Cleveland Trust Company Building

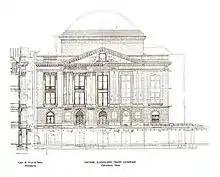
Architectural drawing of the E. 9th Street facade of the building.

The exterior of the structure is made of white granite from the North Jay Granite Company, and quarried near Jay, Maine. The site is not square, due to the acute angle at which Euclid Avenue intersects with E. 9th Street. To accommodate the site, Post created a total of 13 bays and columns on each street-facing side of the structure. There is a bay aligned with the axis of each entrance, and with the street corner of the building. Although a portico had been planned for the main entrance, the site was too small to permit one. The Euclid Avenue columns support a tympanum which is filled with the sculpture "Finance". On the Euclid Avenue side are eight Corinthian columns, behind which are five two-story windows. On the E. 9th Street side, there are six pilasters, six two-story windows, and a mostly empty tympanum featuring an eagle and shield. Massive bronze doors are featured at both the Euclid Avenue and E. 9th Street entrances. The exterior walls are solid granite, unsupported by any other structure. The corner is chamfered to provide a transition between the two planes of the building.